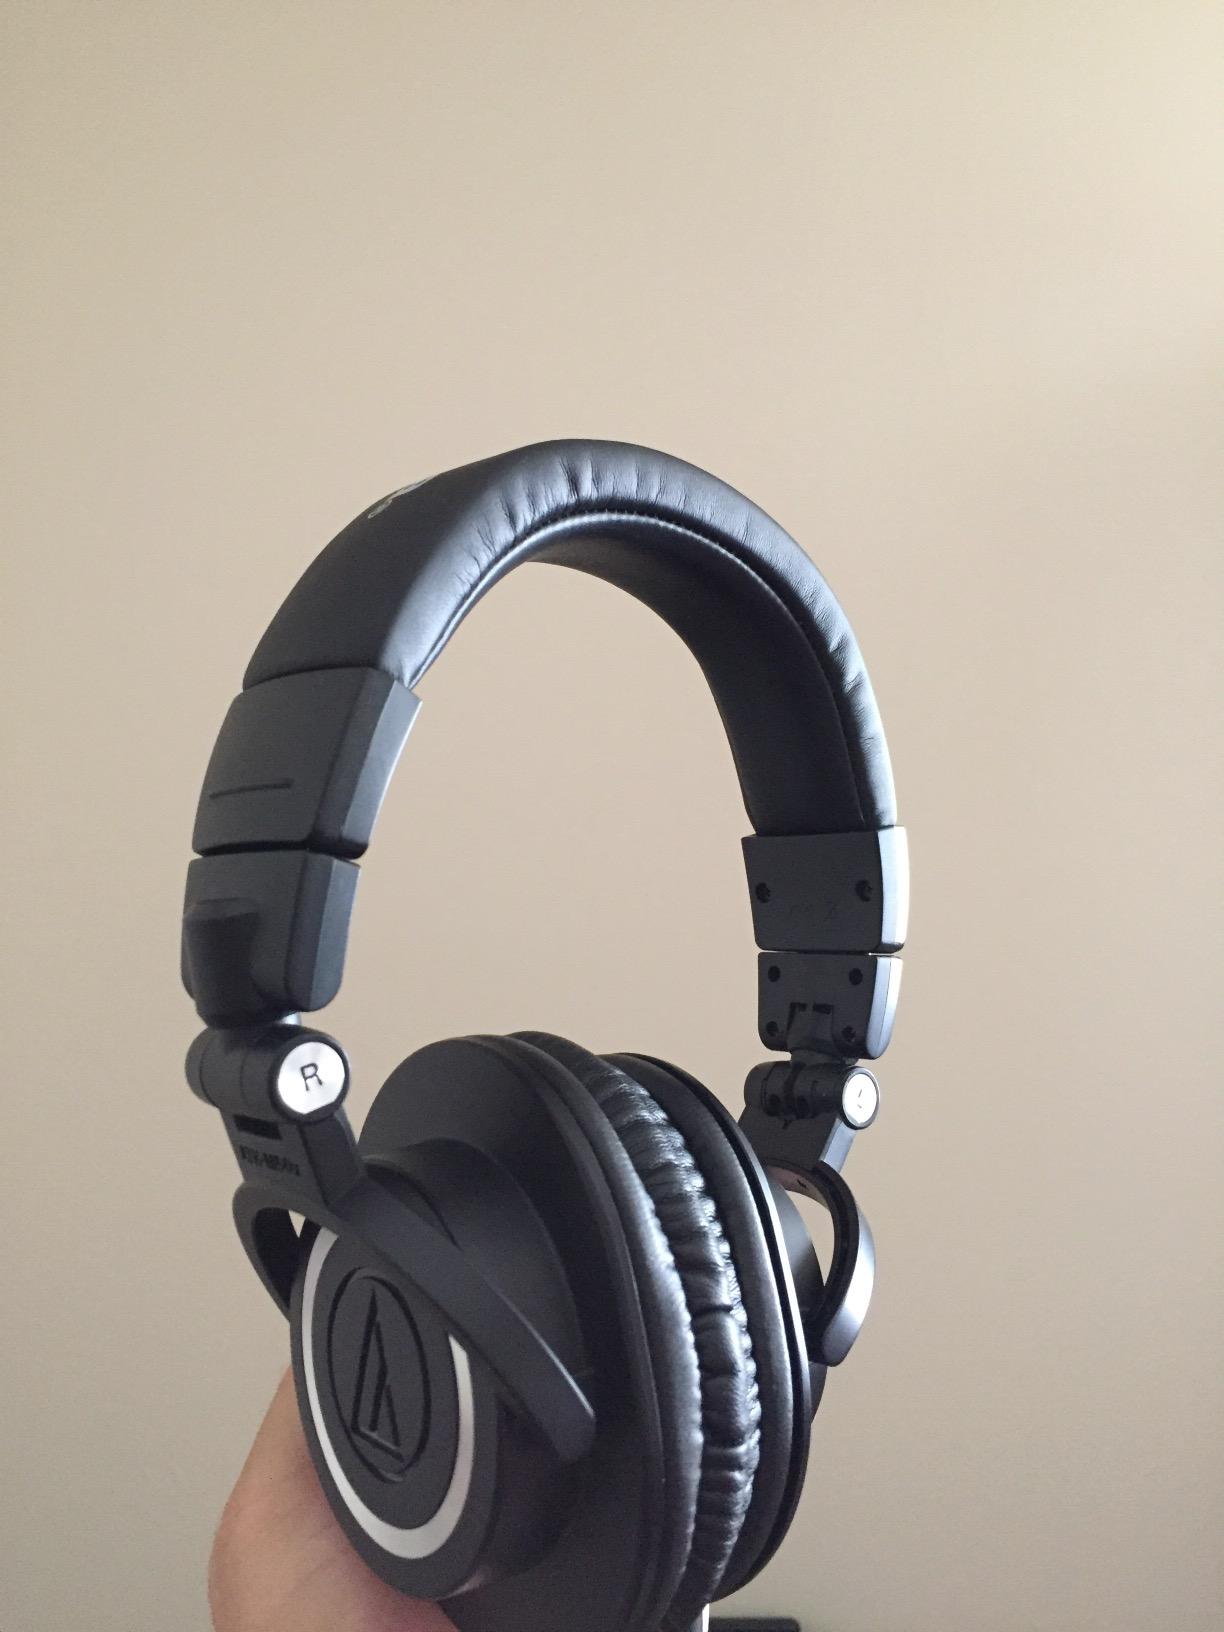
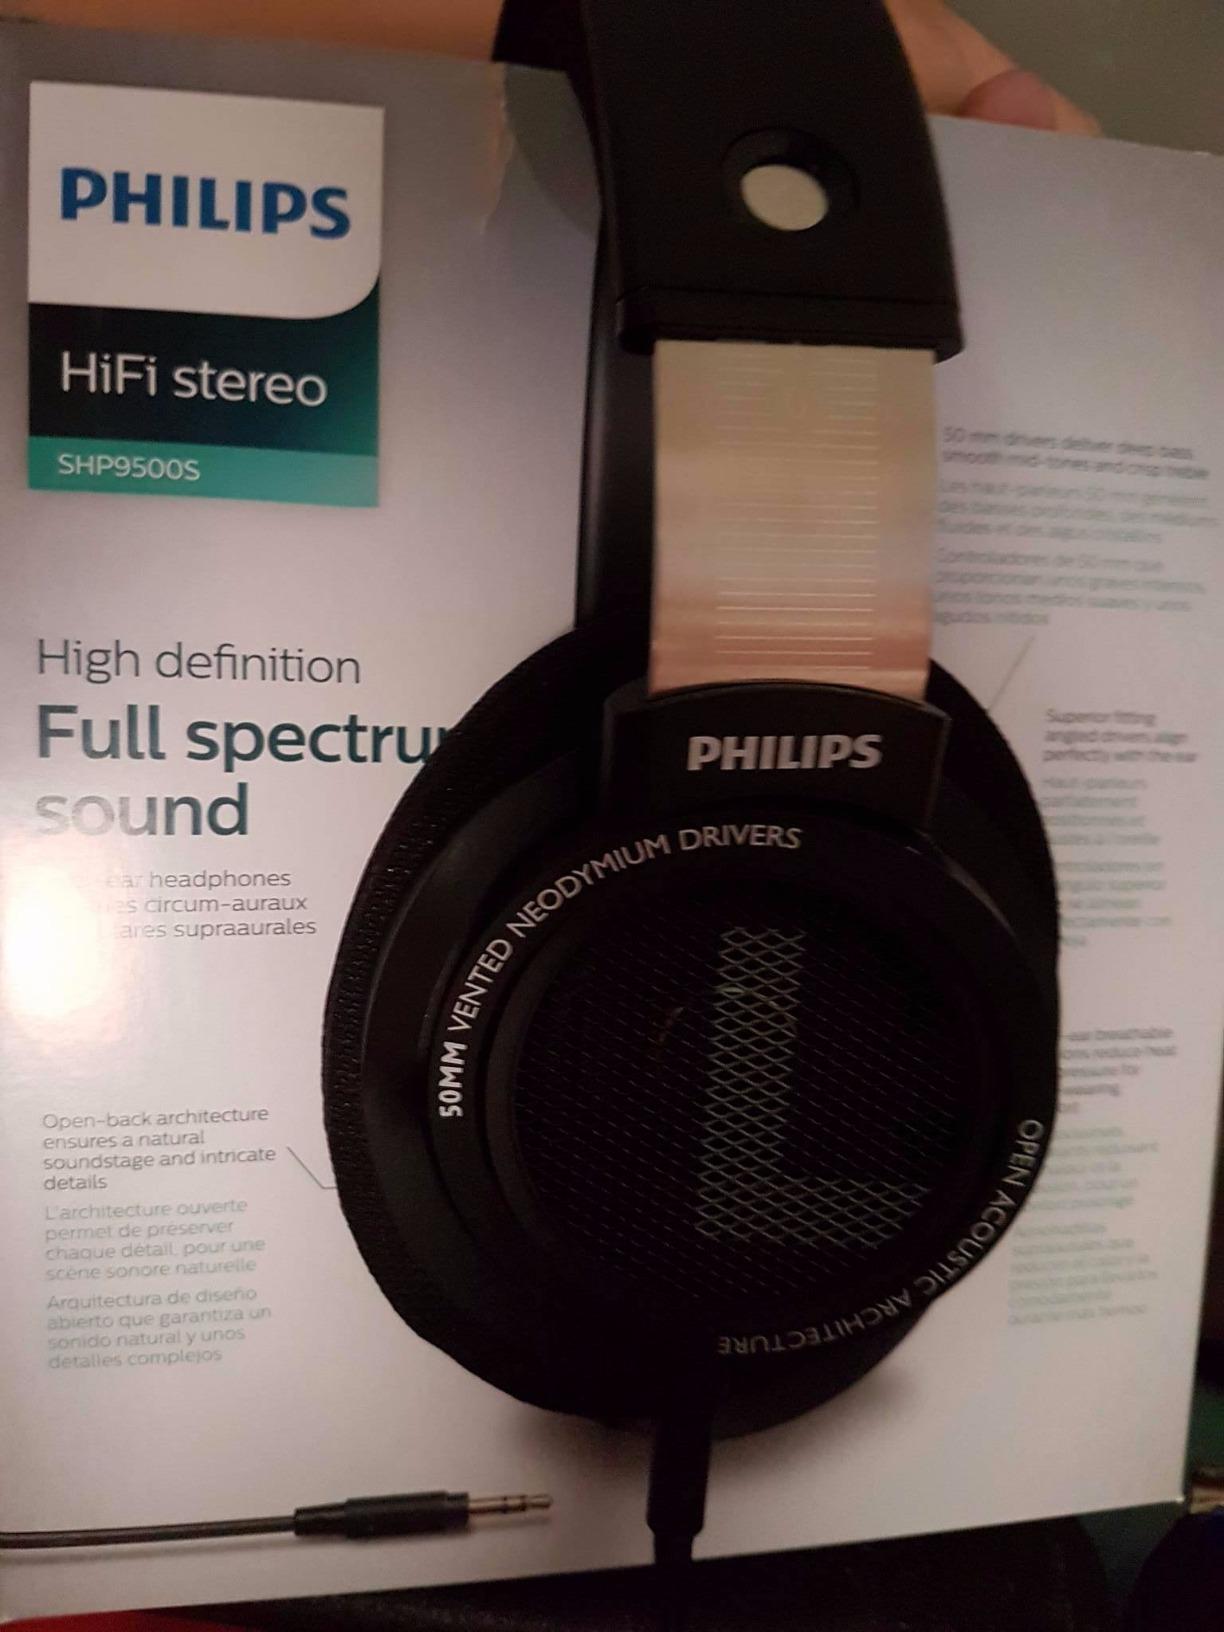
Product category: headphones
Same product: no